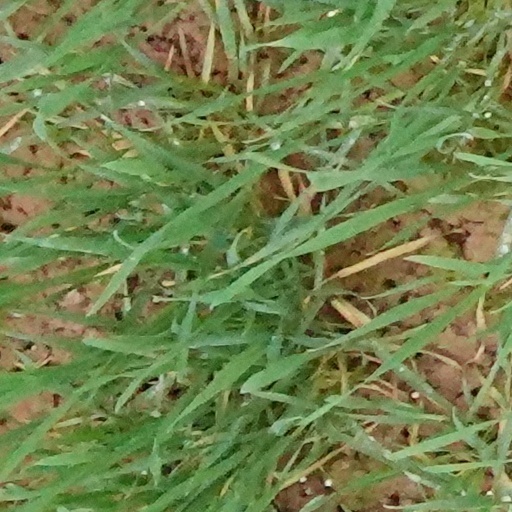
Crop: wheat